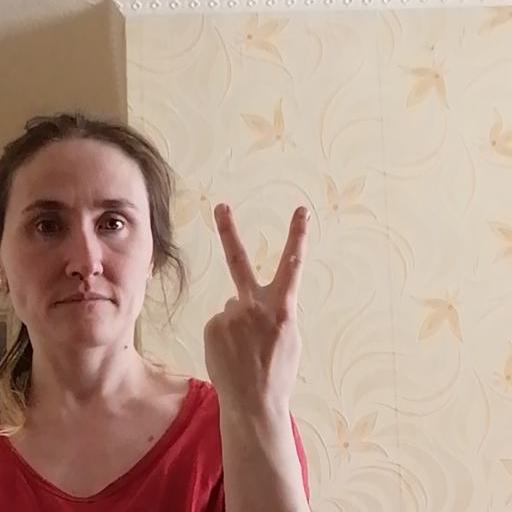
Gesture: peace_inverted